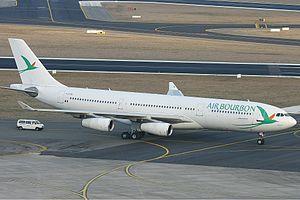
Air Bourbon était une compagnie aérienne réunionnaise.